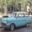
Label: automobile